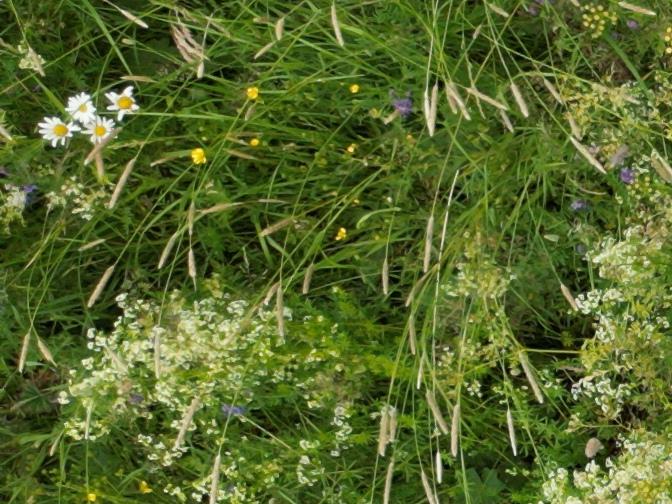
Flowers visible: yarrow flowers, yarrow flowers,  daisy flowers,  daisy flowers,  daisy flowers, yarrow flowers,  daisy flowers,  daisy flowers, yarrow flowers